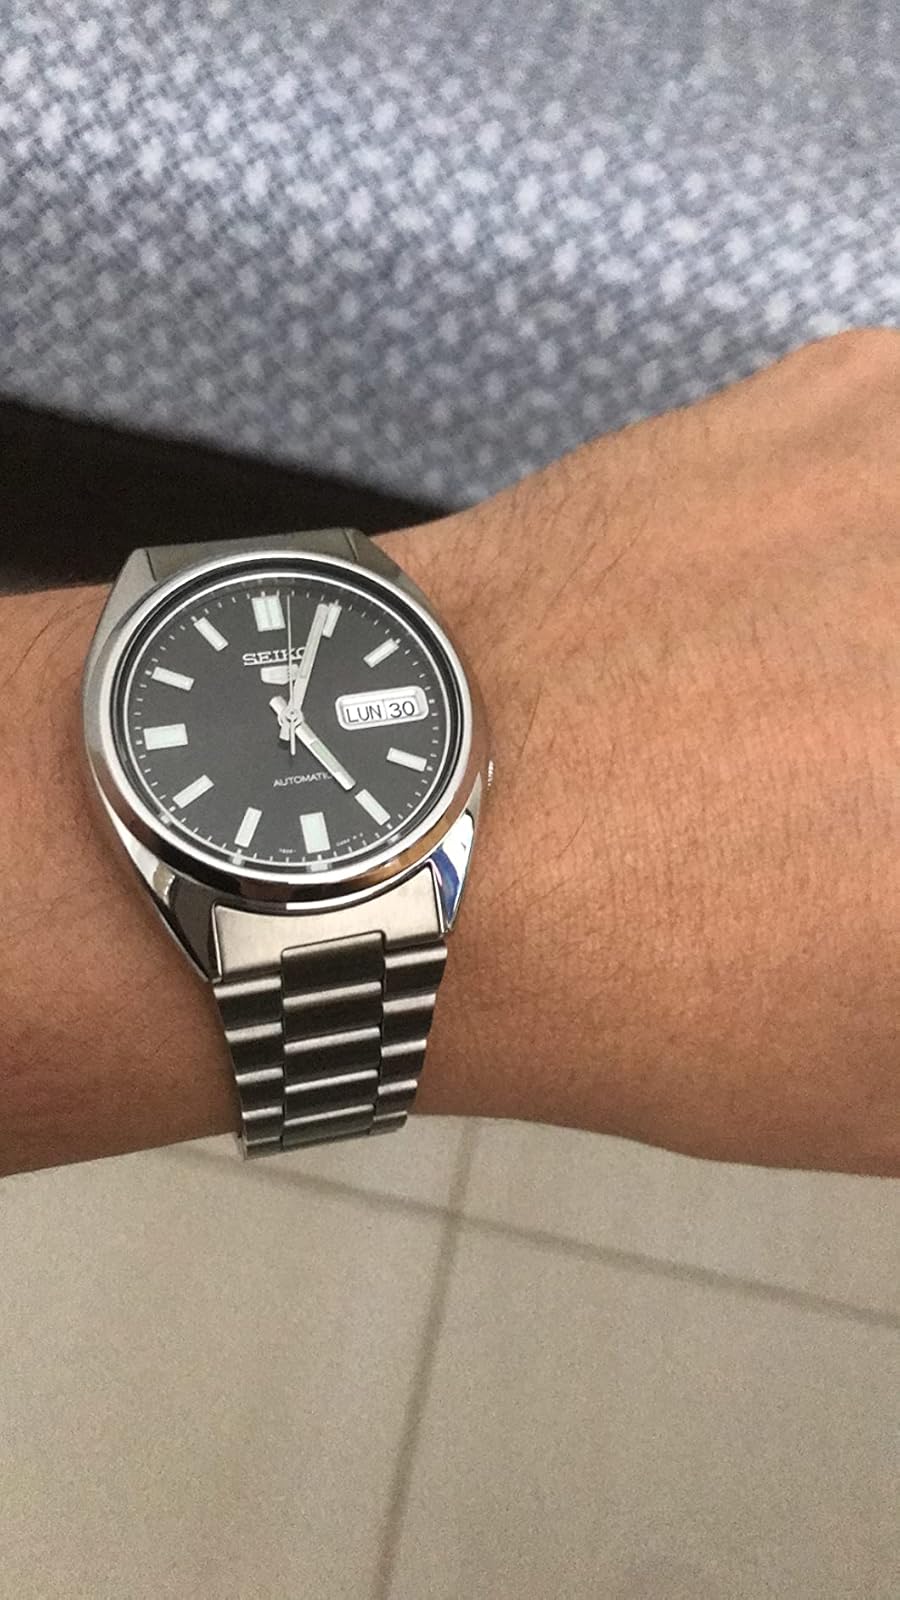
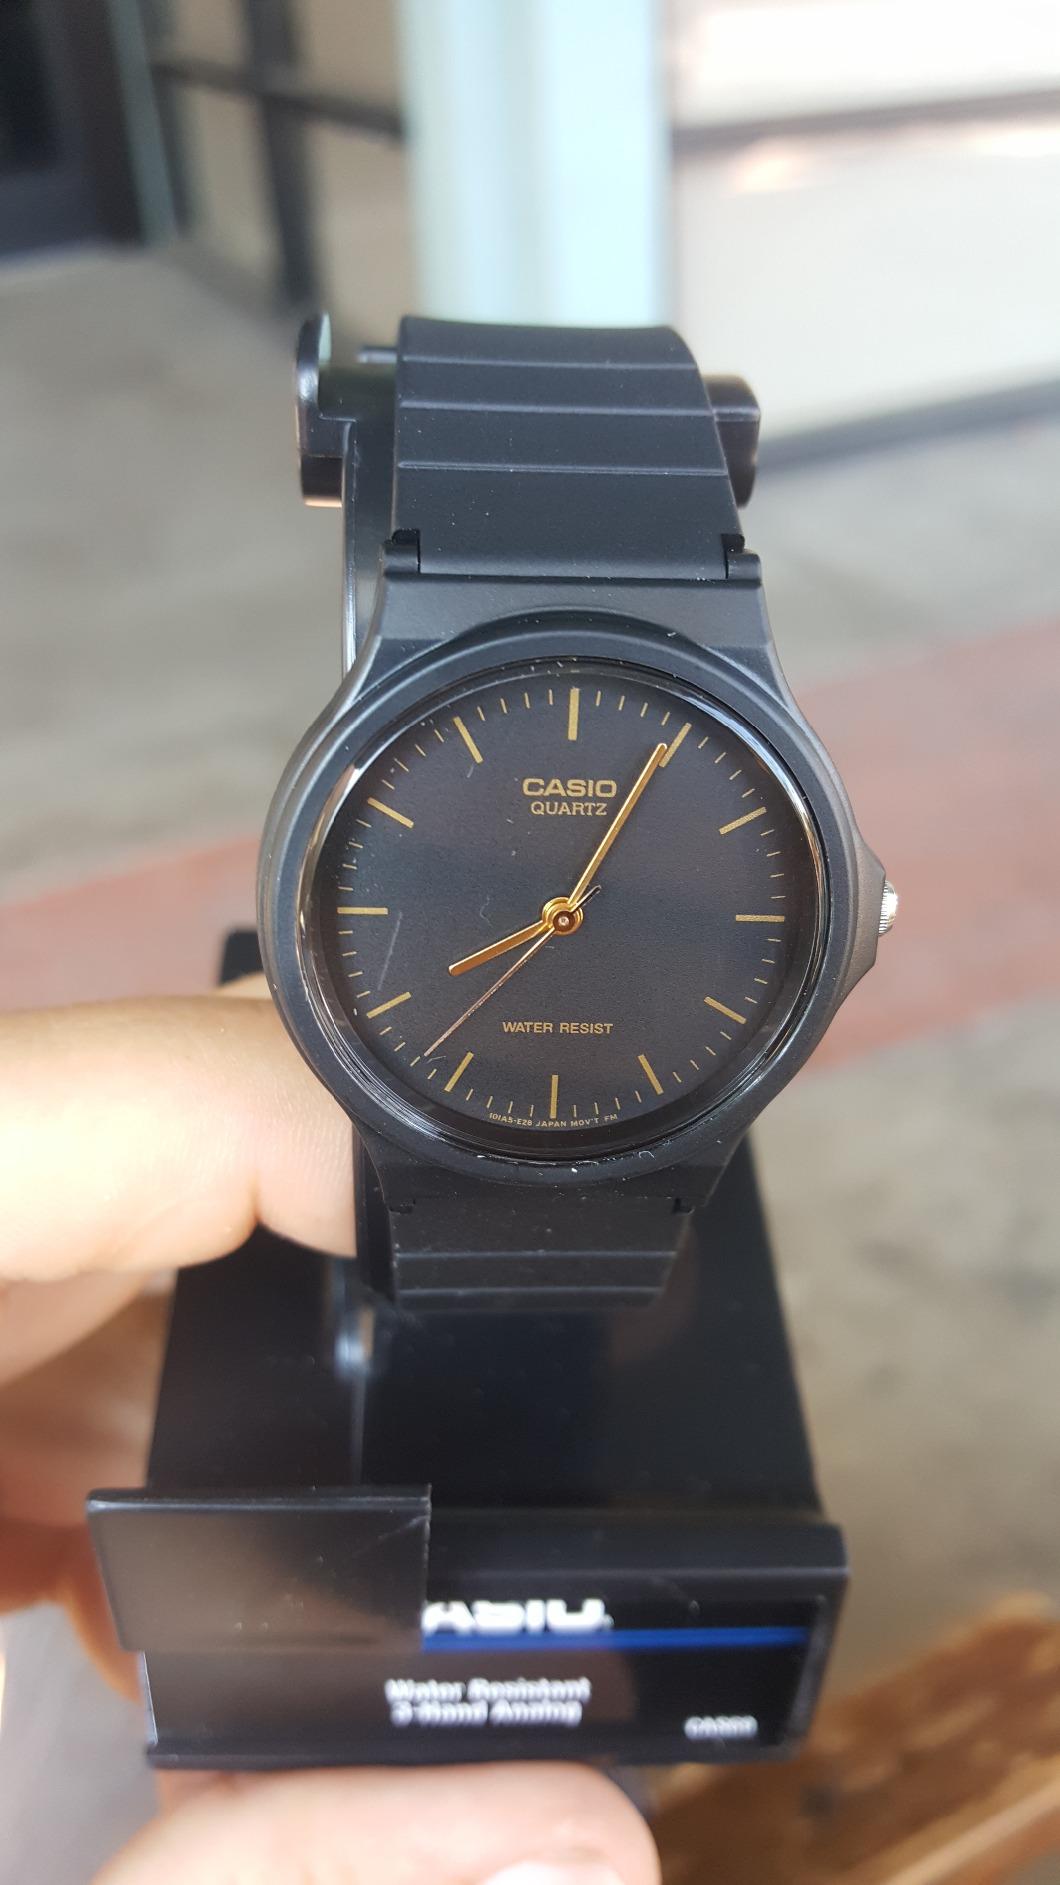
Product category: accessories_watch
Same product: no